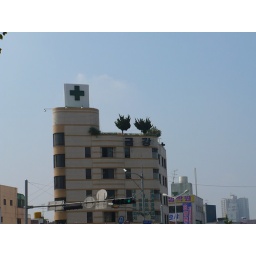
Because planting trees in the ground is so last year